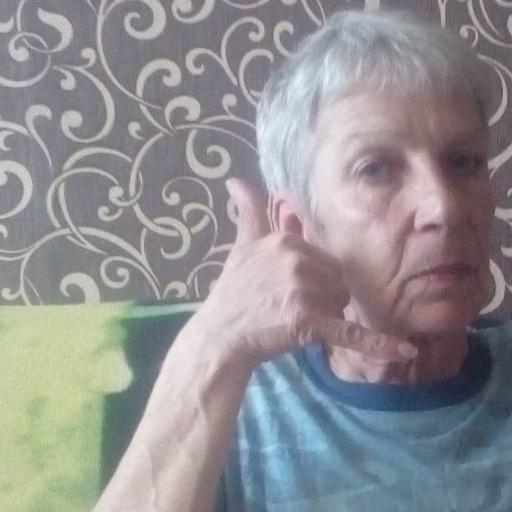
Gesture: call